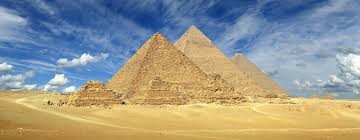
Landmark: Pyramids of Giza